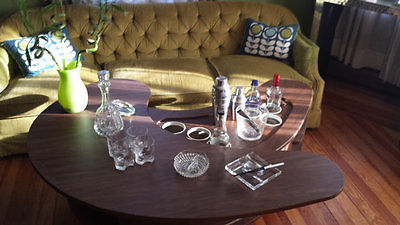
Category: table